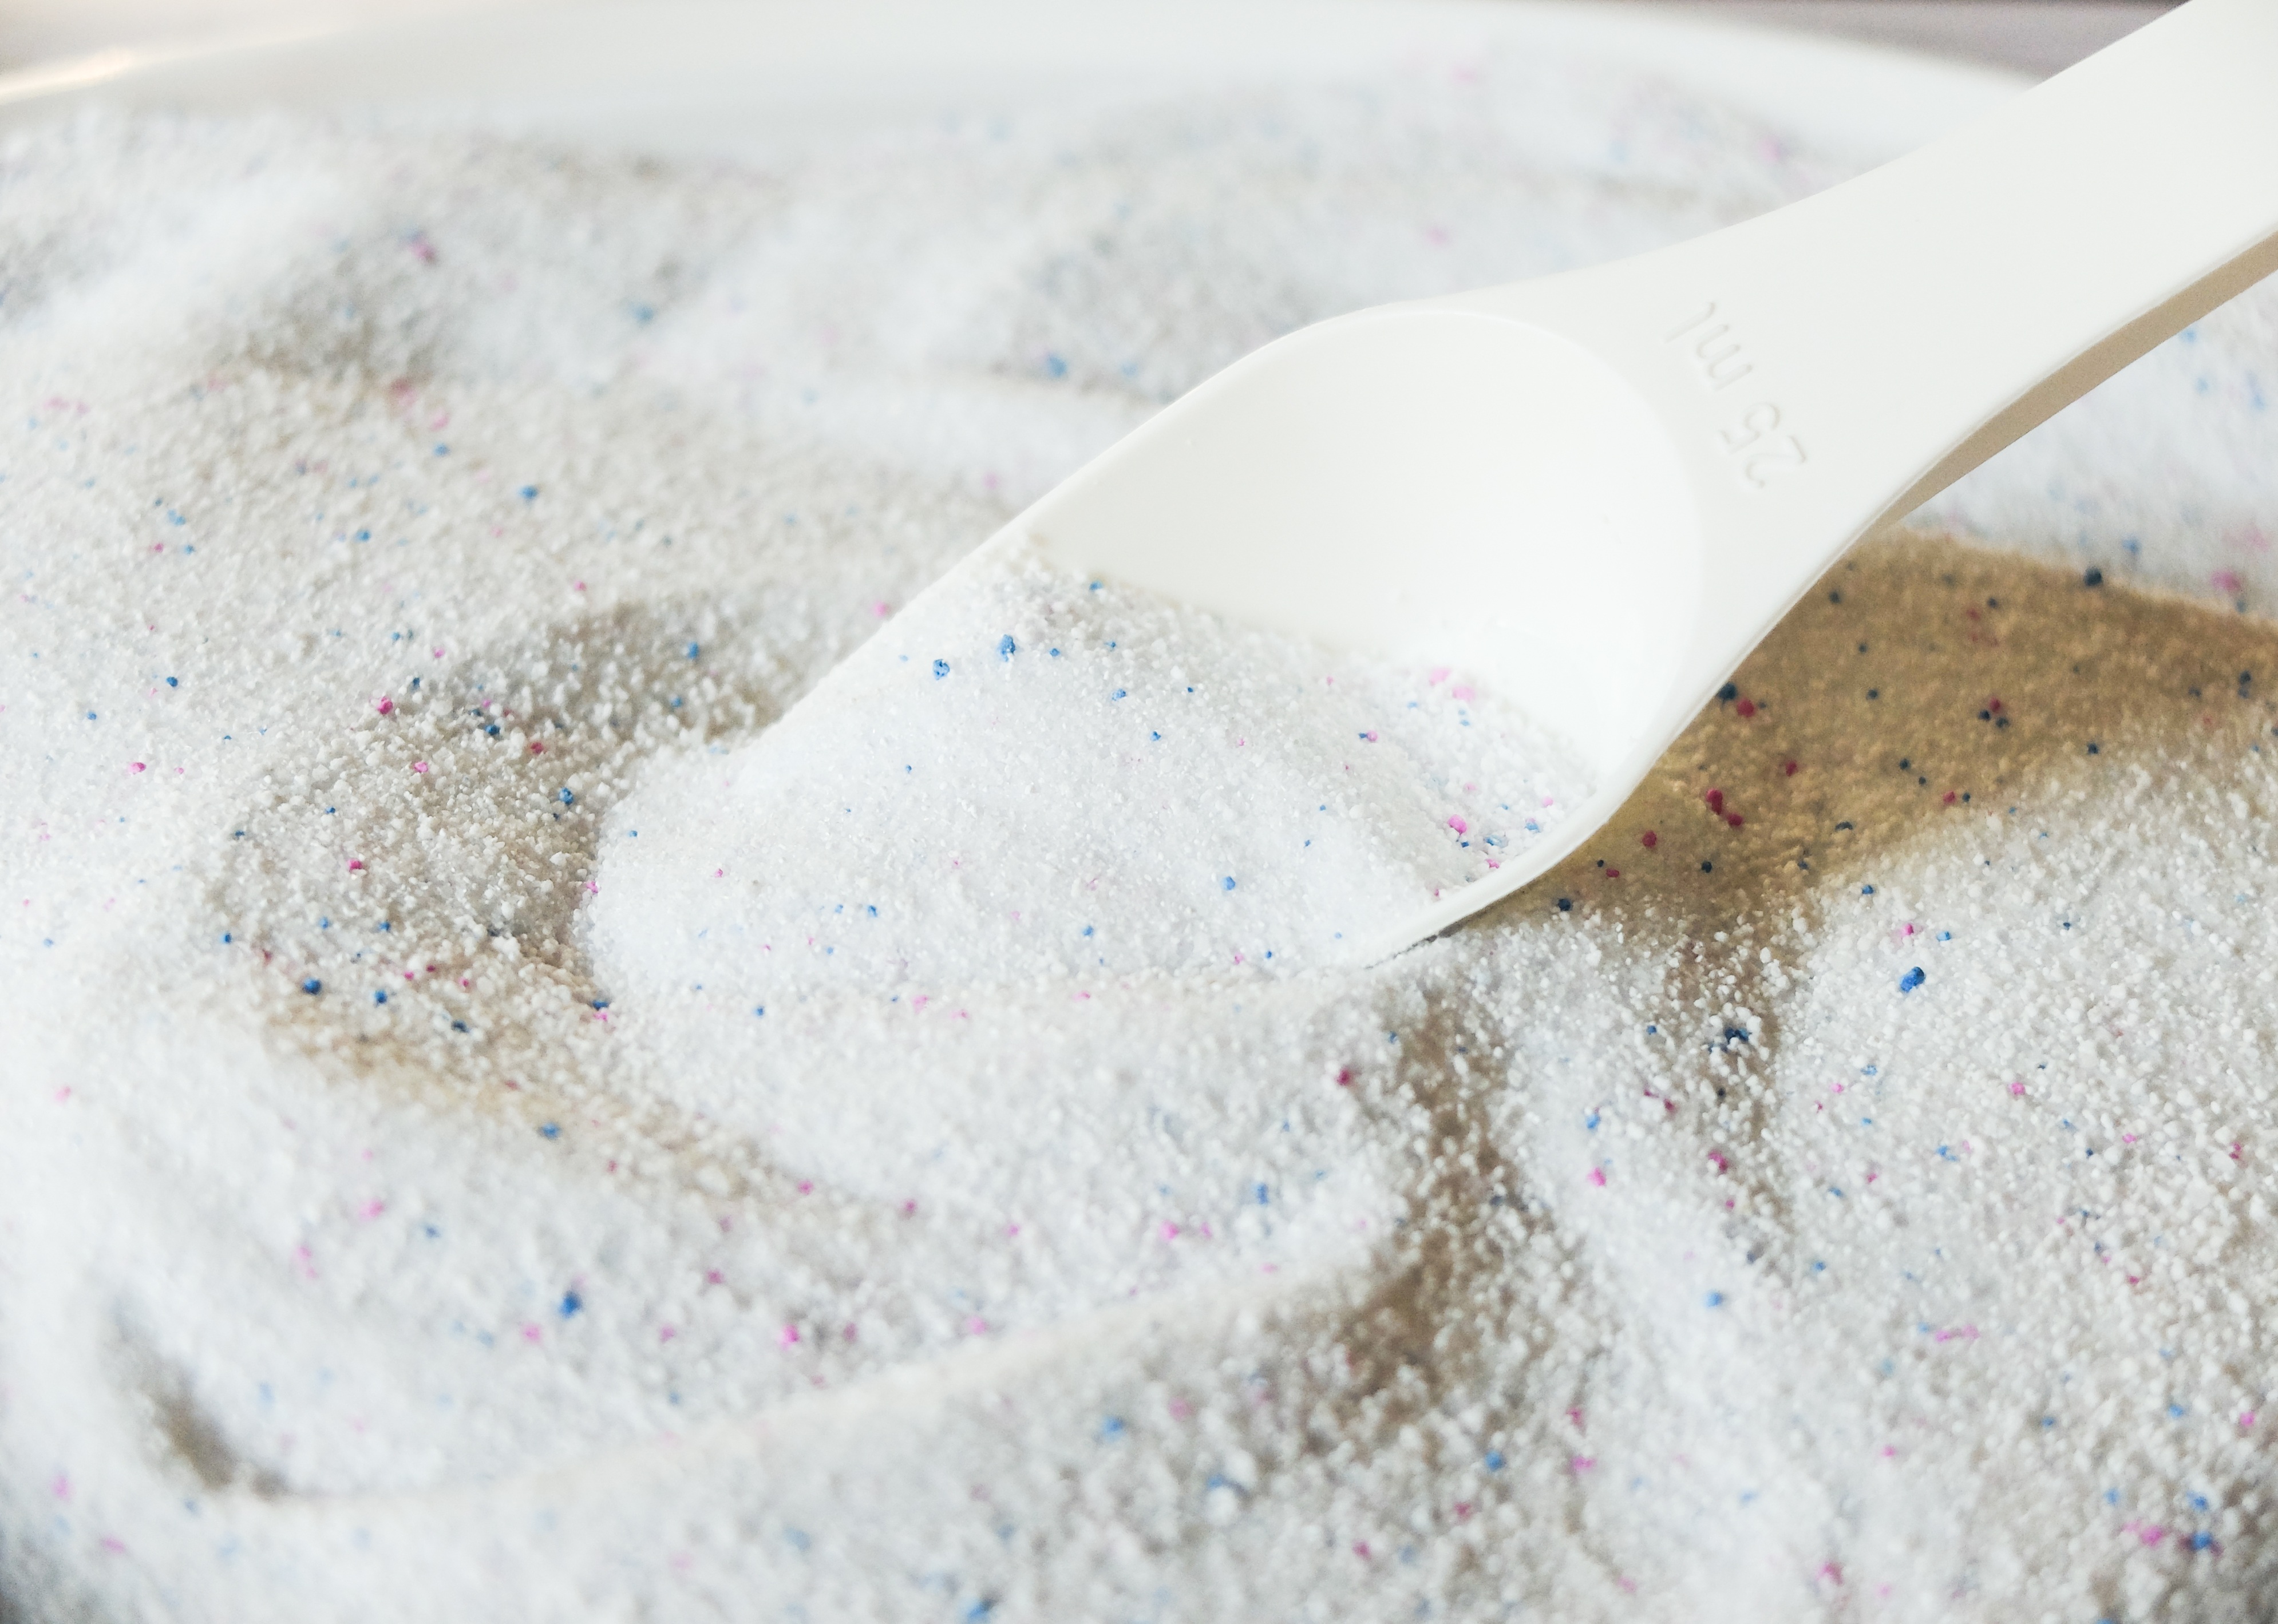
food, material, icing, production, chemistry, detergent, washing powder, cleaning agents, dishwashing liquid, power beads